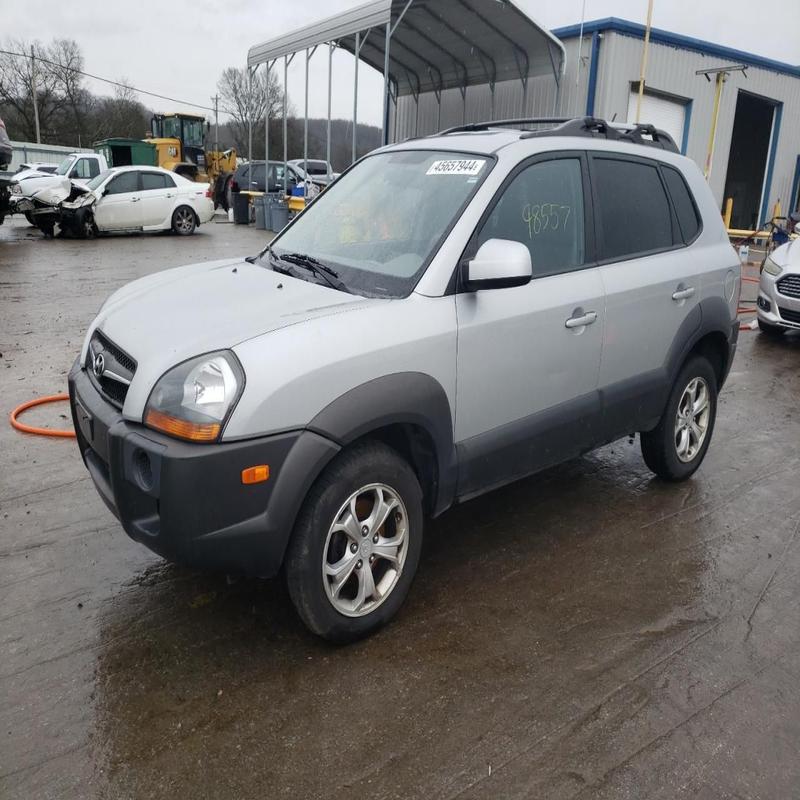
Aucun dommage détecté.
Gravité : aucun